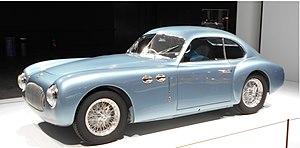
Cisitalia acronyme de Compagnia Industriale Sportiva Italia, était un constructeur automobile italien créé par Piero Dusio et Piero Taruffi à Turin en 1944.